DNA

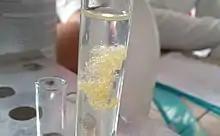
Impure DNA extracted from an orange

At the ends of the linear chromosomes are specialized regions of DNA called telomeres. The main function of these regions is to allow the cell to replicate chromosome ends using the enzyme telomerase, as the enzymes that normally replicate DNA cannot copy the extreme 3′ ends of chromosomes. These specialized chromosome caps also help protect the DNA ends, and stop the DNA repair systems in the cell from treating them as damage to be corrected. In human cells, telomeres are usually lengths of single-stranded DNA containing several thousand repeats of a simple TTAGGG sequence.